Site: brandenburg
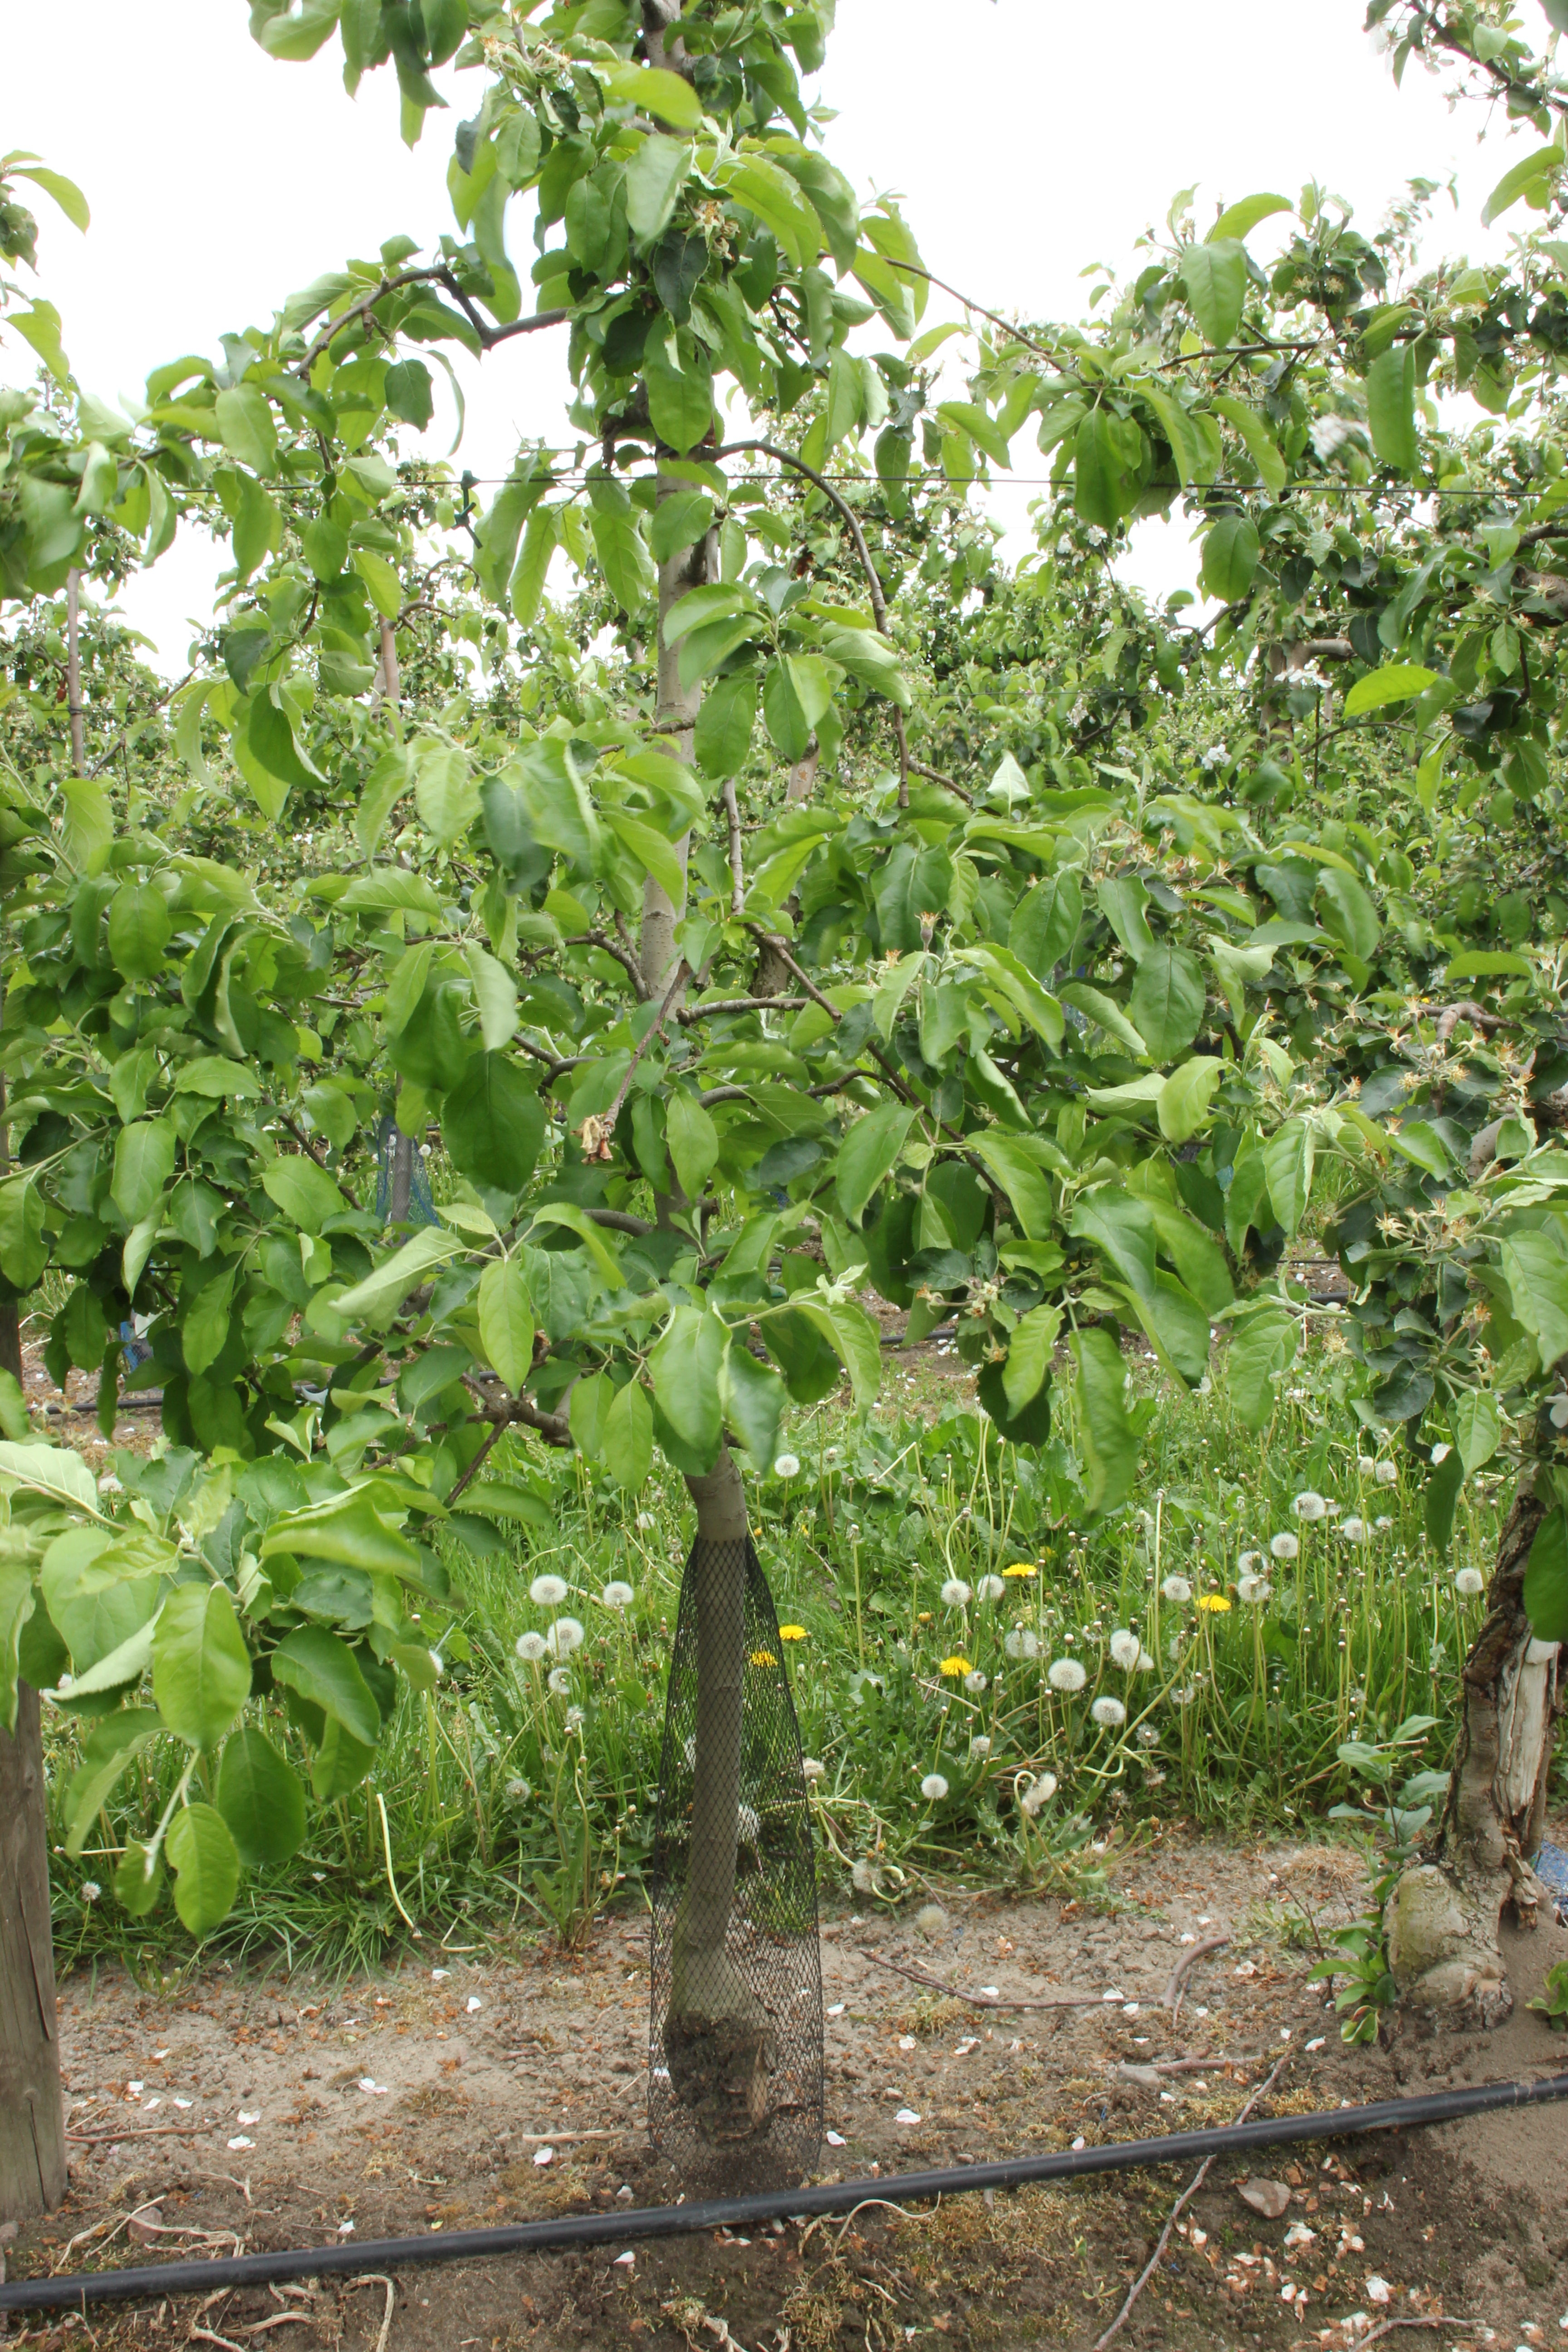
Growth stage (BBCH 67): Flowering